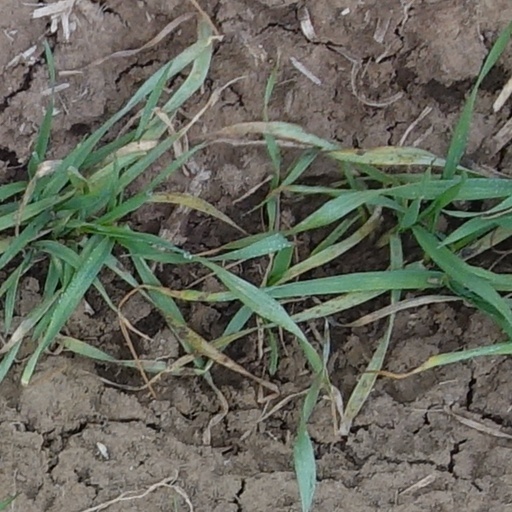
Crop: wheat